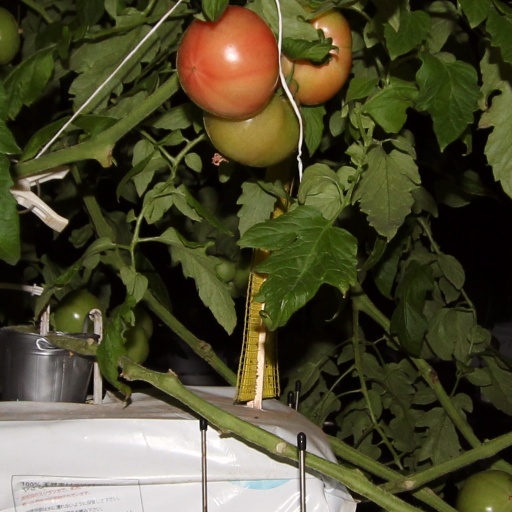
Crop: tomato